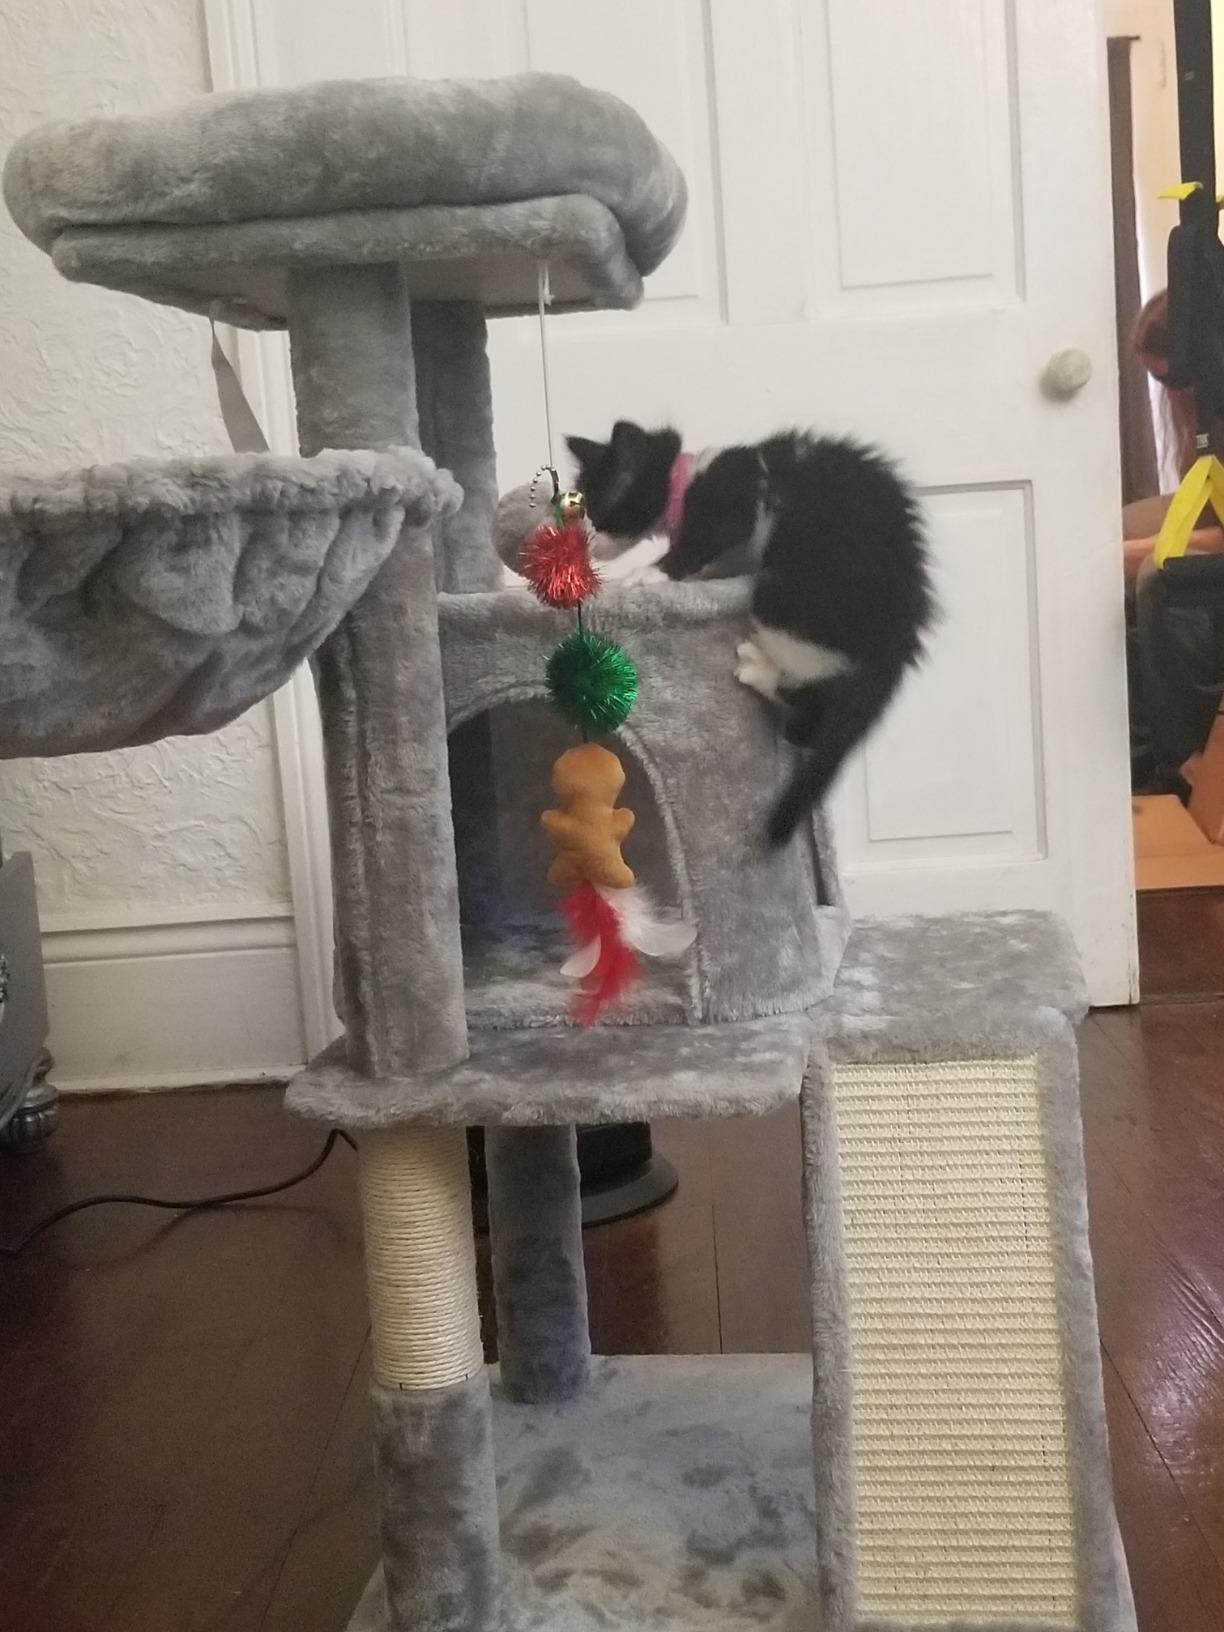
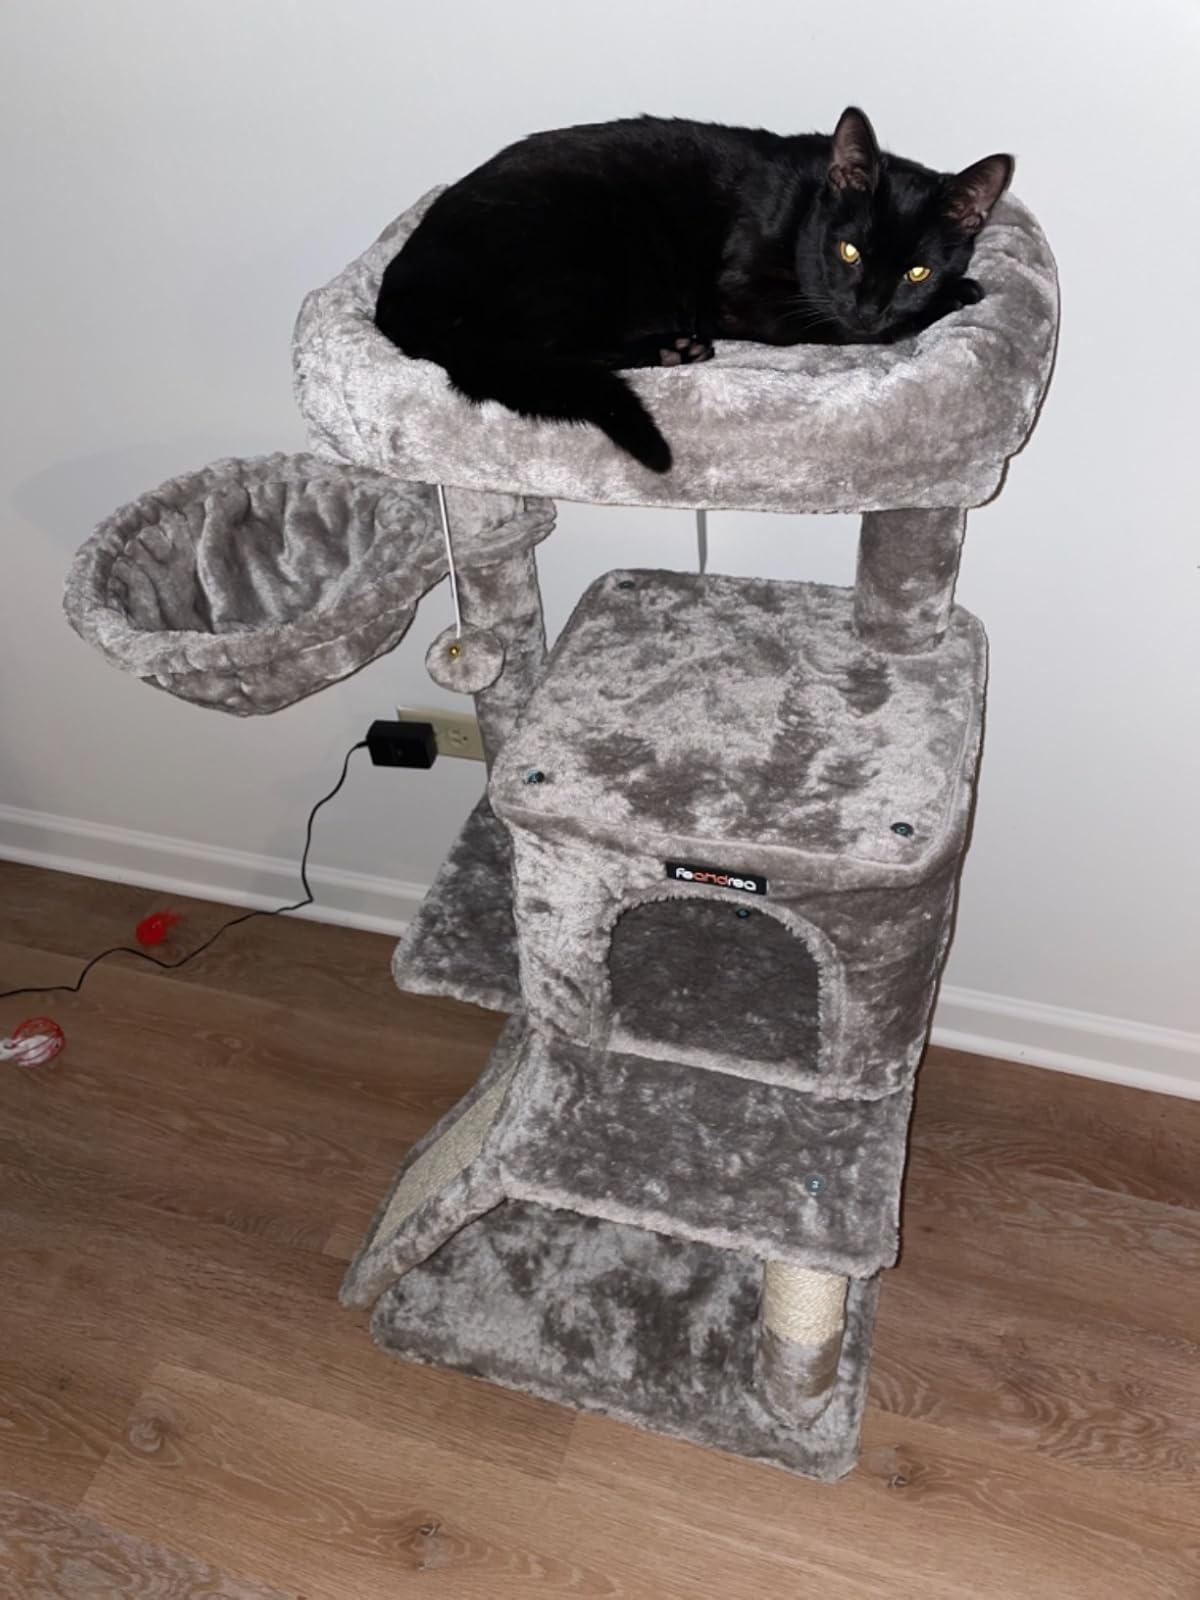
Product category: items_cat tree
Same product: yes